Sydney, Lady Morgan

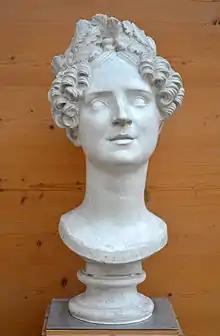
Bust of Lady Morgan by David d'Angers

She was one of the most vivid and hotly discussed literary figures of her generation. She began her career with a precocious volume of poems. She collected Irish tunes, for which she composed the words, thus setting a fashion adopted with signal success by Thomas Moore. Her novel "St. Clair" (1804), about ill-judged marriage, ill-starred love and impassioned nature worship, in which the influence of Johann Wolfgang von Goethe (specifically his novel "The Sorrows of Young Werther") and Jean-Jacques Rousseau was apparent, at once attracted attention. Another novel, "The Novice of St. Dominick" (1806), was also praised for its qualities of imagination and description.